Dave Romney

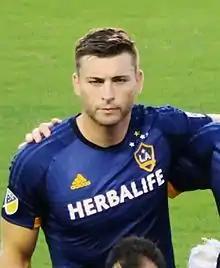
Romney with LA Galaxy in 2015

David James Romney (born June 12, 1993) is an American professional soccer player who plays as a defender for Major League Soccer club San Jose Earthquakes.